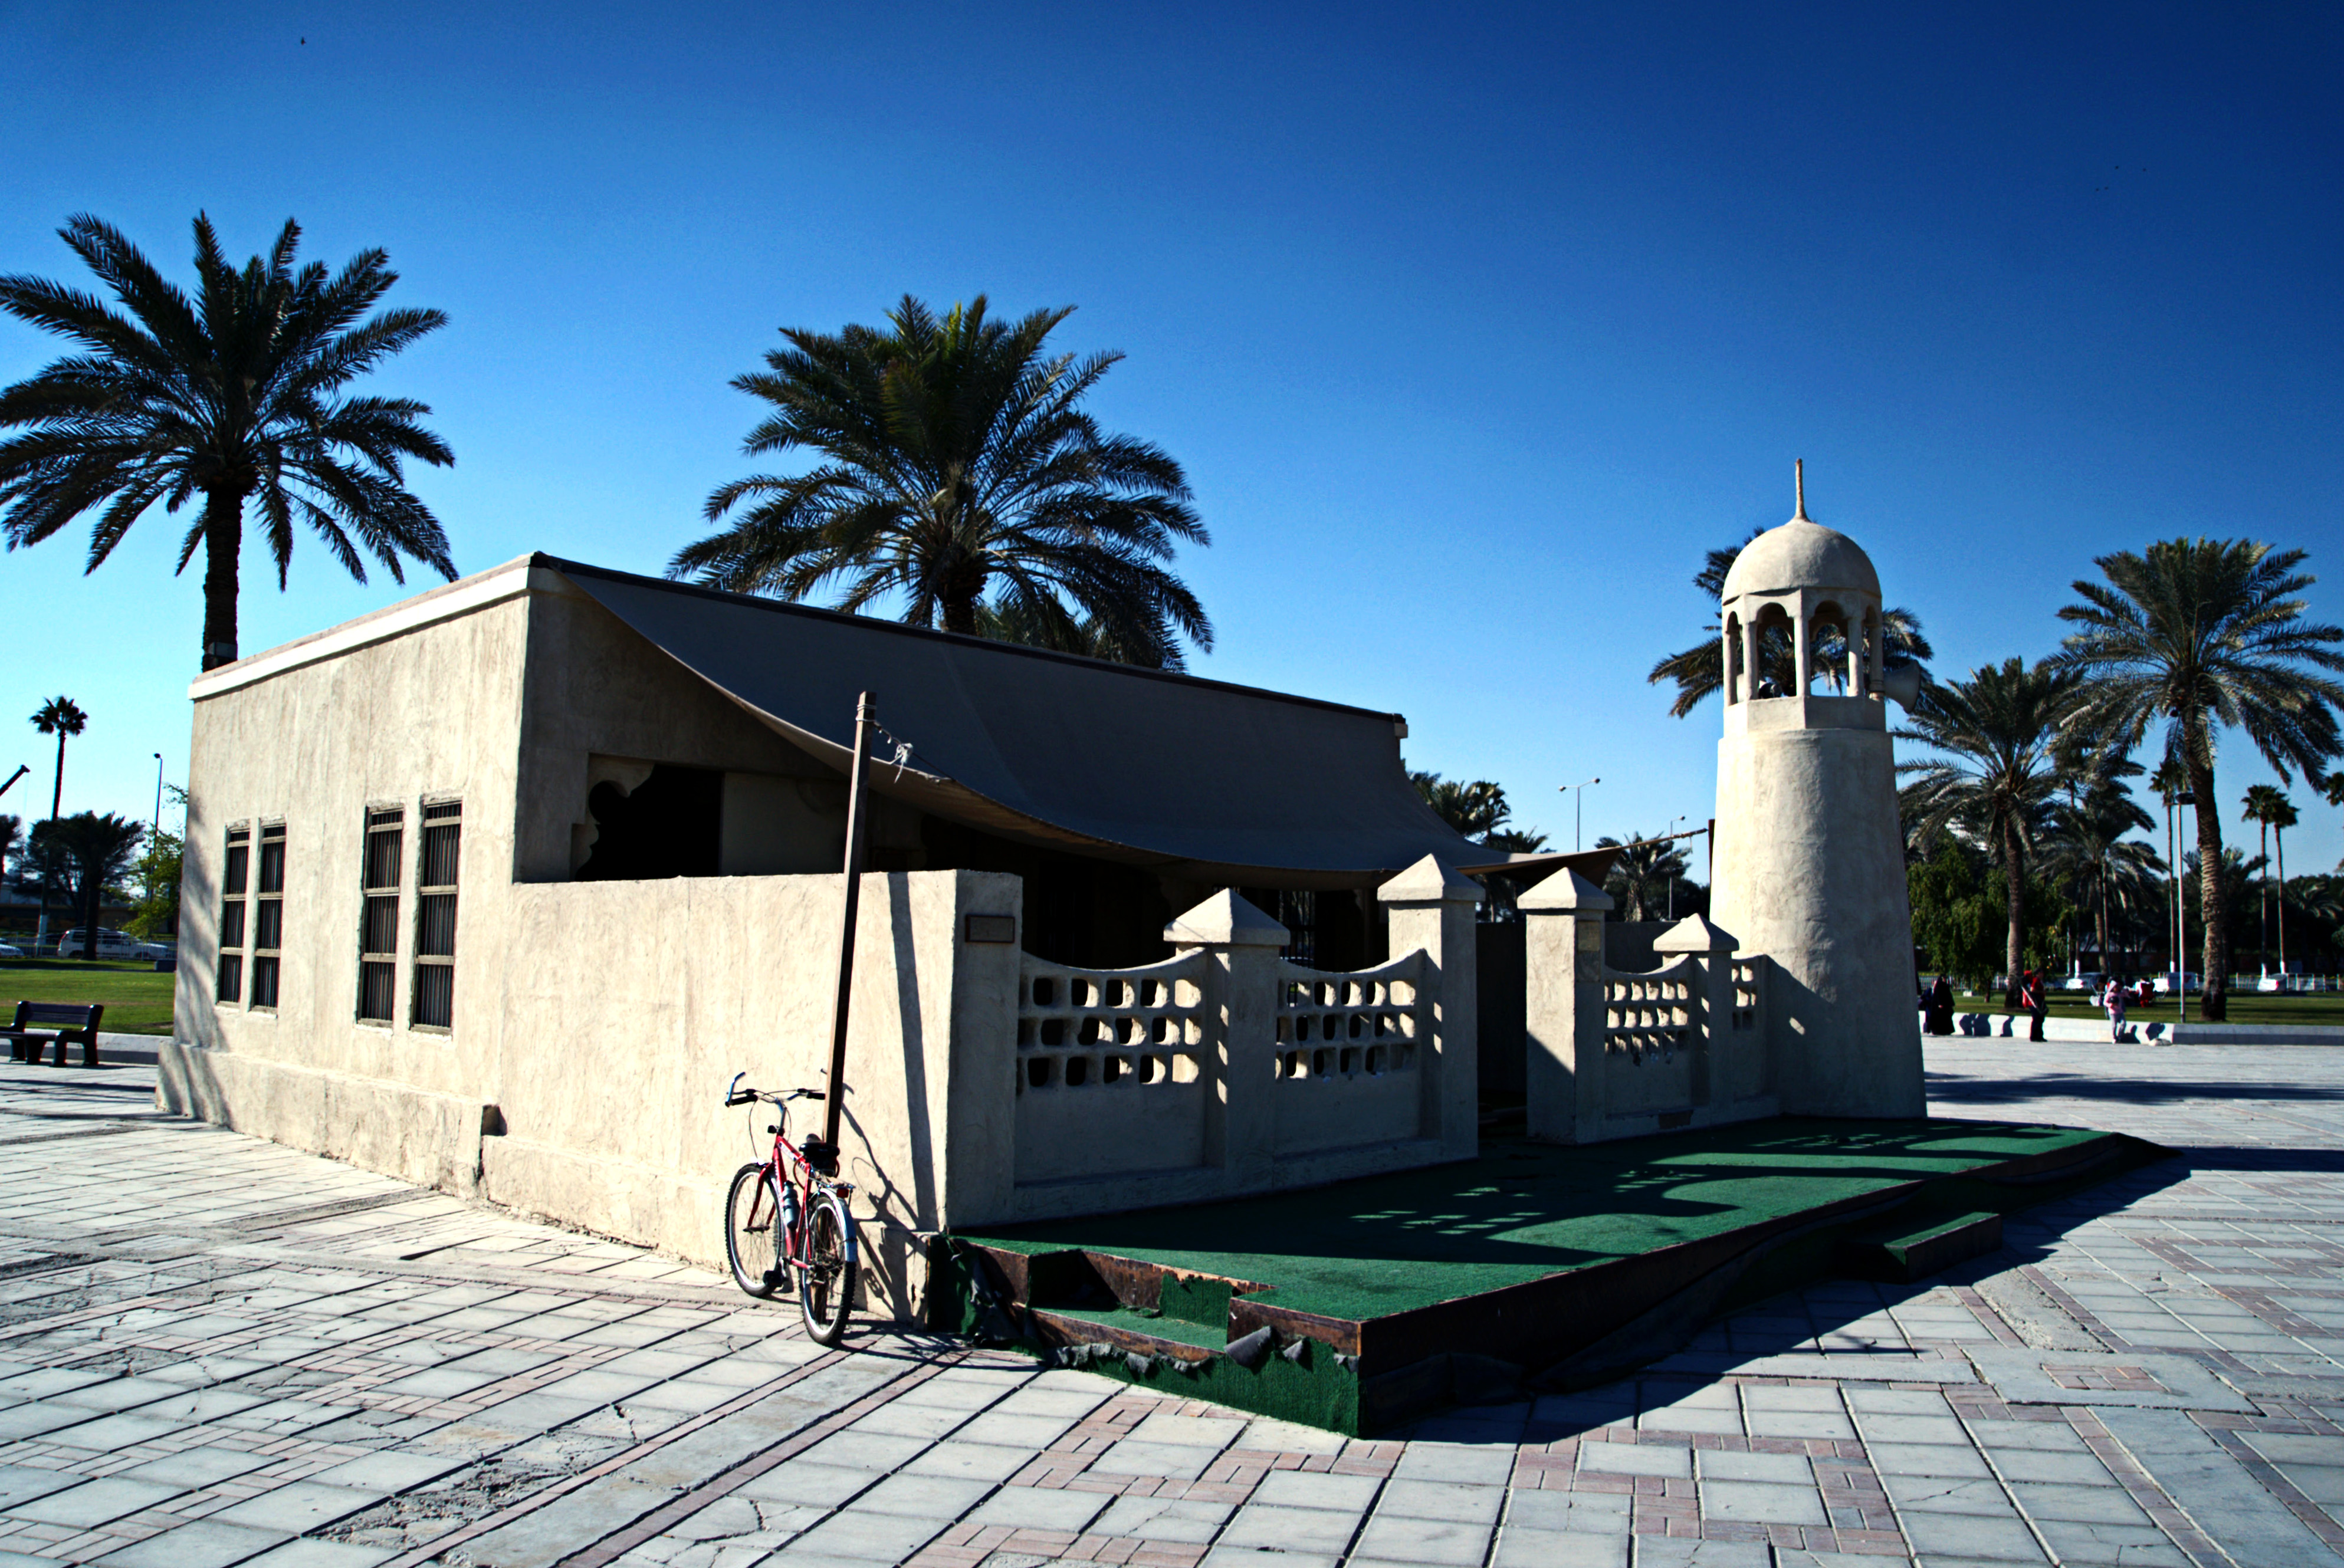
property, sky, architecture, palm tree, building, house, tree, vacation, arecales, tourism, home, real estate, city, tourist attraction, estate, leisure, sea, tropics, chapel